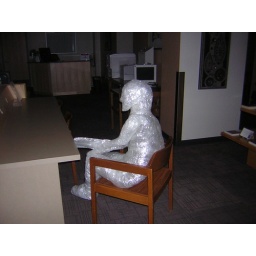
saran wrap woman sits in library chair